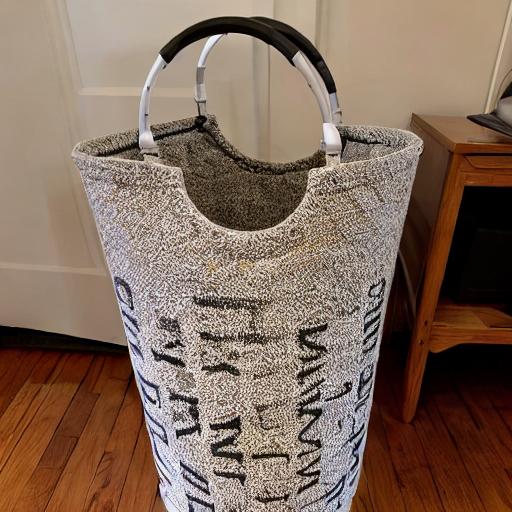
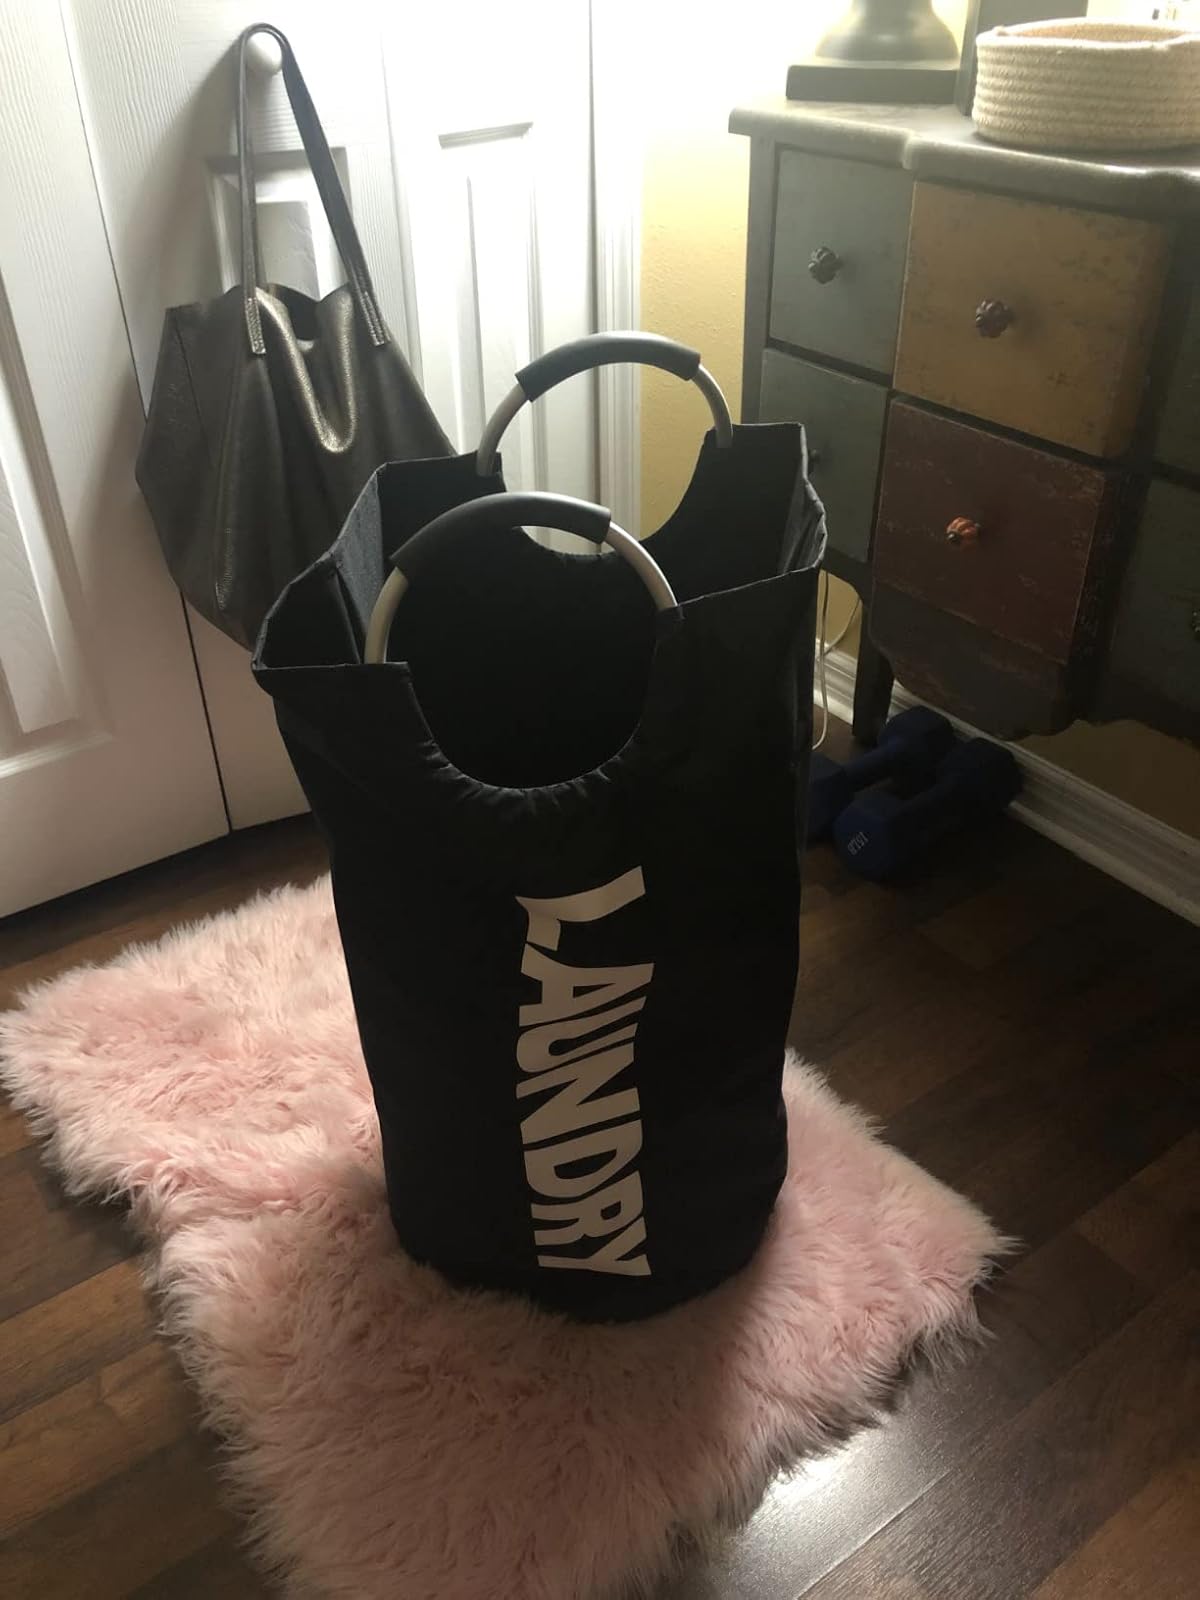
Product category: items_hamper
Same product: no